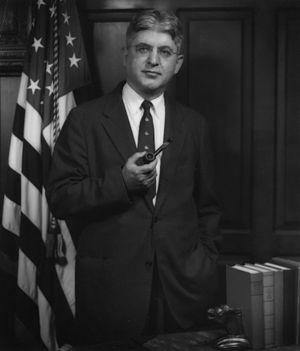
Le conseiller du président des États-Unis est un haut fonctionnaire américain, assistant du président des États-Unis et membre du Bureau exécutif. La fonction est établie lors de l'entrée en fonction de Richard Nixon et actuellement occupée par Kellyanne Conway.